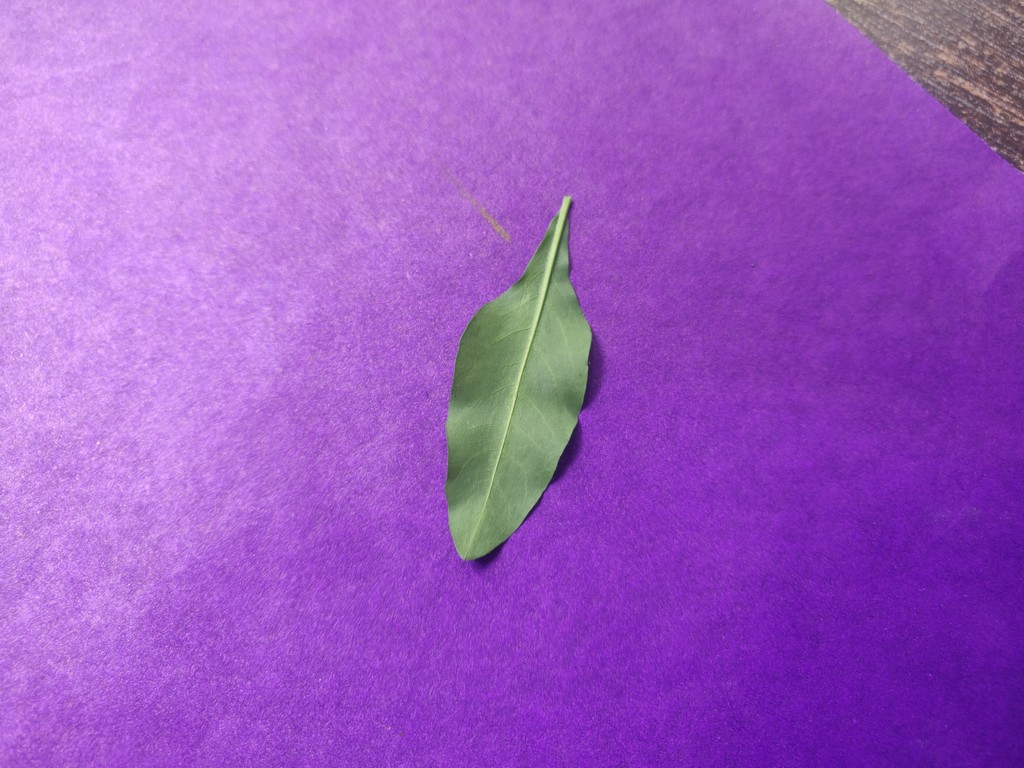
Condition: Healthy
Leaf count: single
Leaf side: back